At Night (film)

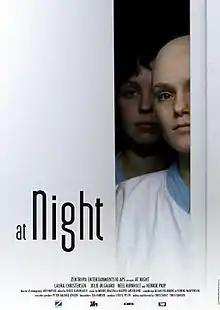
Poster

At Night (original title: Om natten) is a 2007 Danish short film. It was nominated for Best Live Action Short Film at the 2008 Oscars.